Skardu District

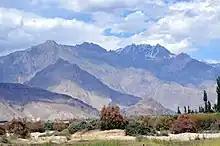
View of the Karakoram Mountains

According to the Alif Ailaan Pakistan District Education Rankings 2015, the Skardu District is ranked 14th out of 148 districts of Pakistan in terms of education. For facilities and infrastructure, the district is ranked 89th out of 148 districts.